Randy de Puniet

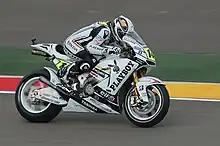
Randy de Puniet at the 2010 Aragon Grand Prix

He enjoyed a strong run of form midseason in 2010, including consecutive front row starts at Silverstone and Assen. He was running fifth in the championship before breaking his leg in a crash at the Sachsenring. He missed the race at Laguna Seca before returning at Brno, where he finished tenth.